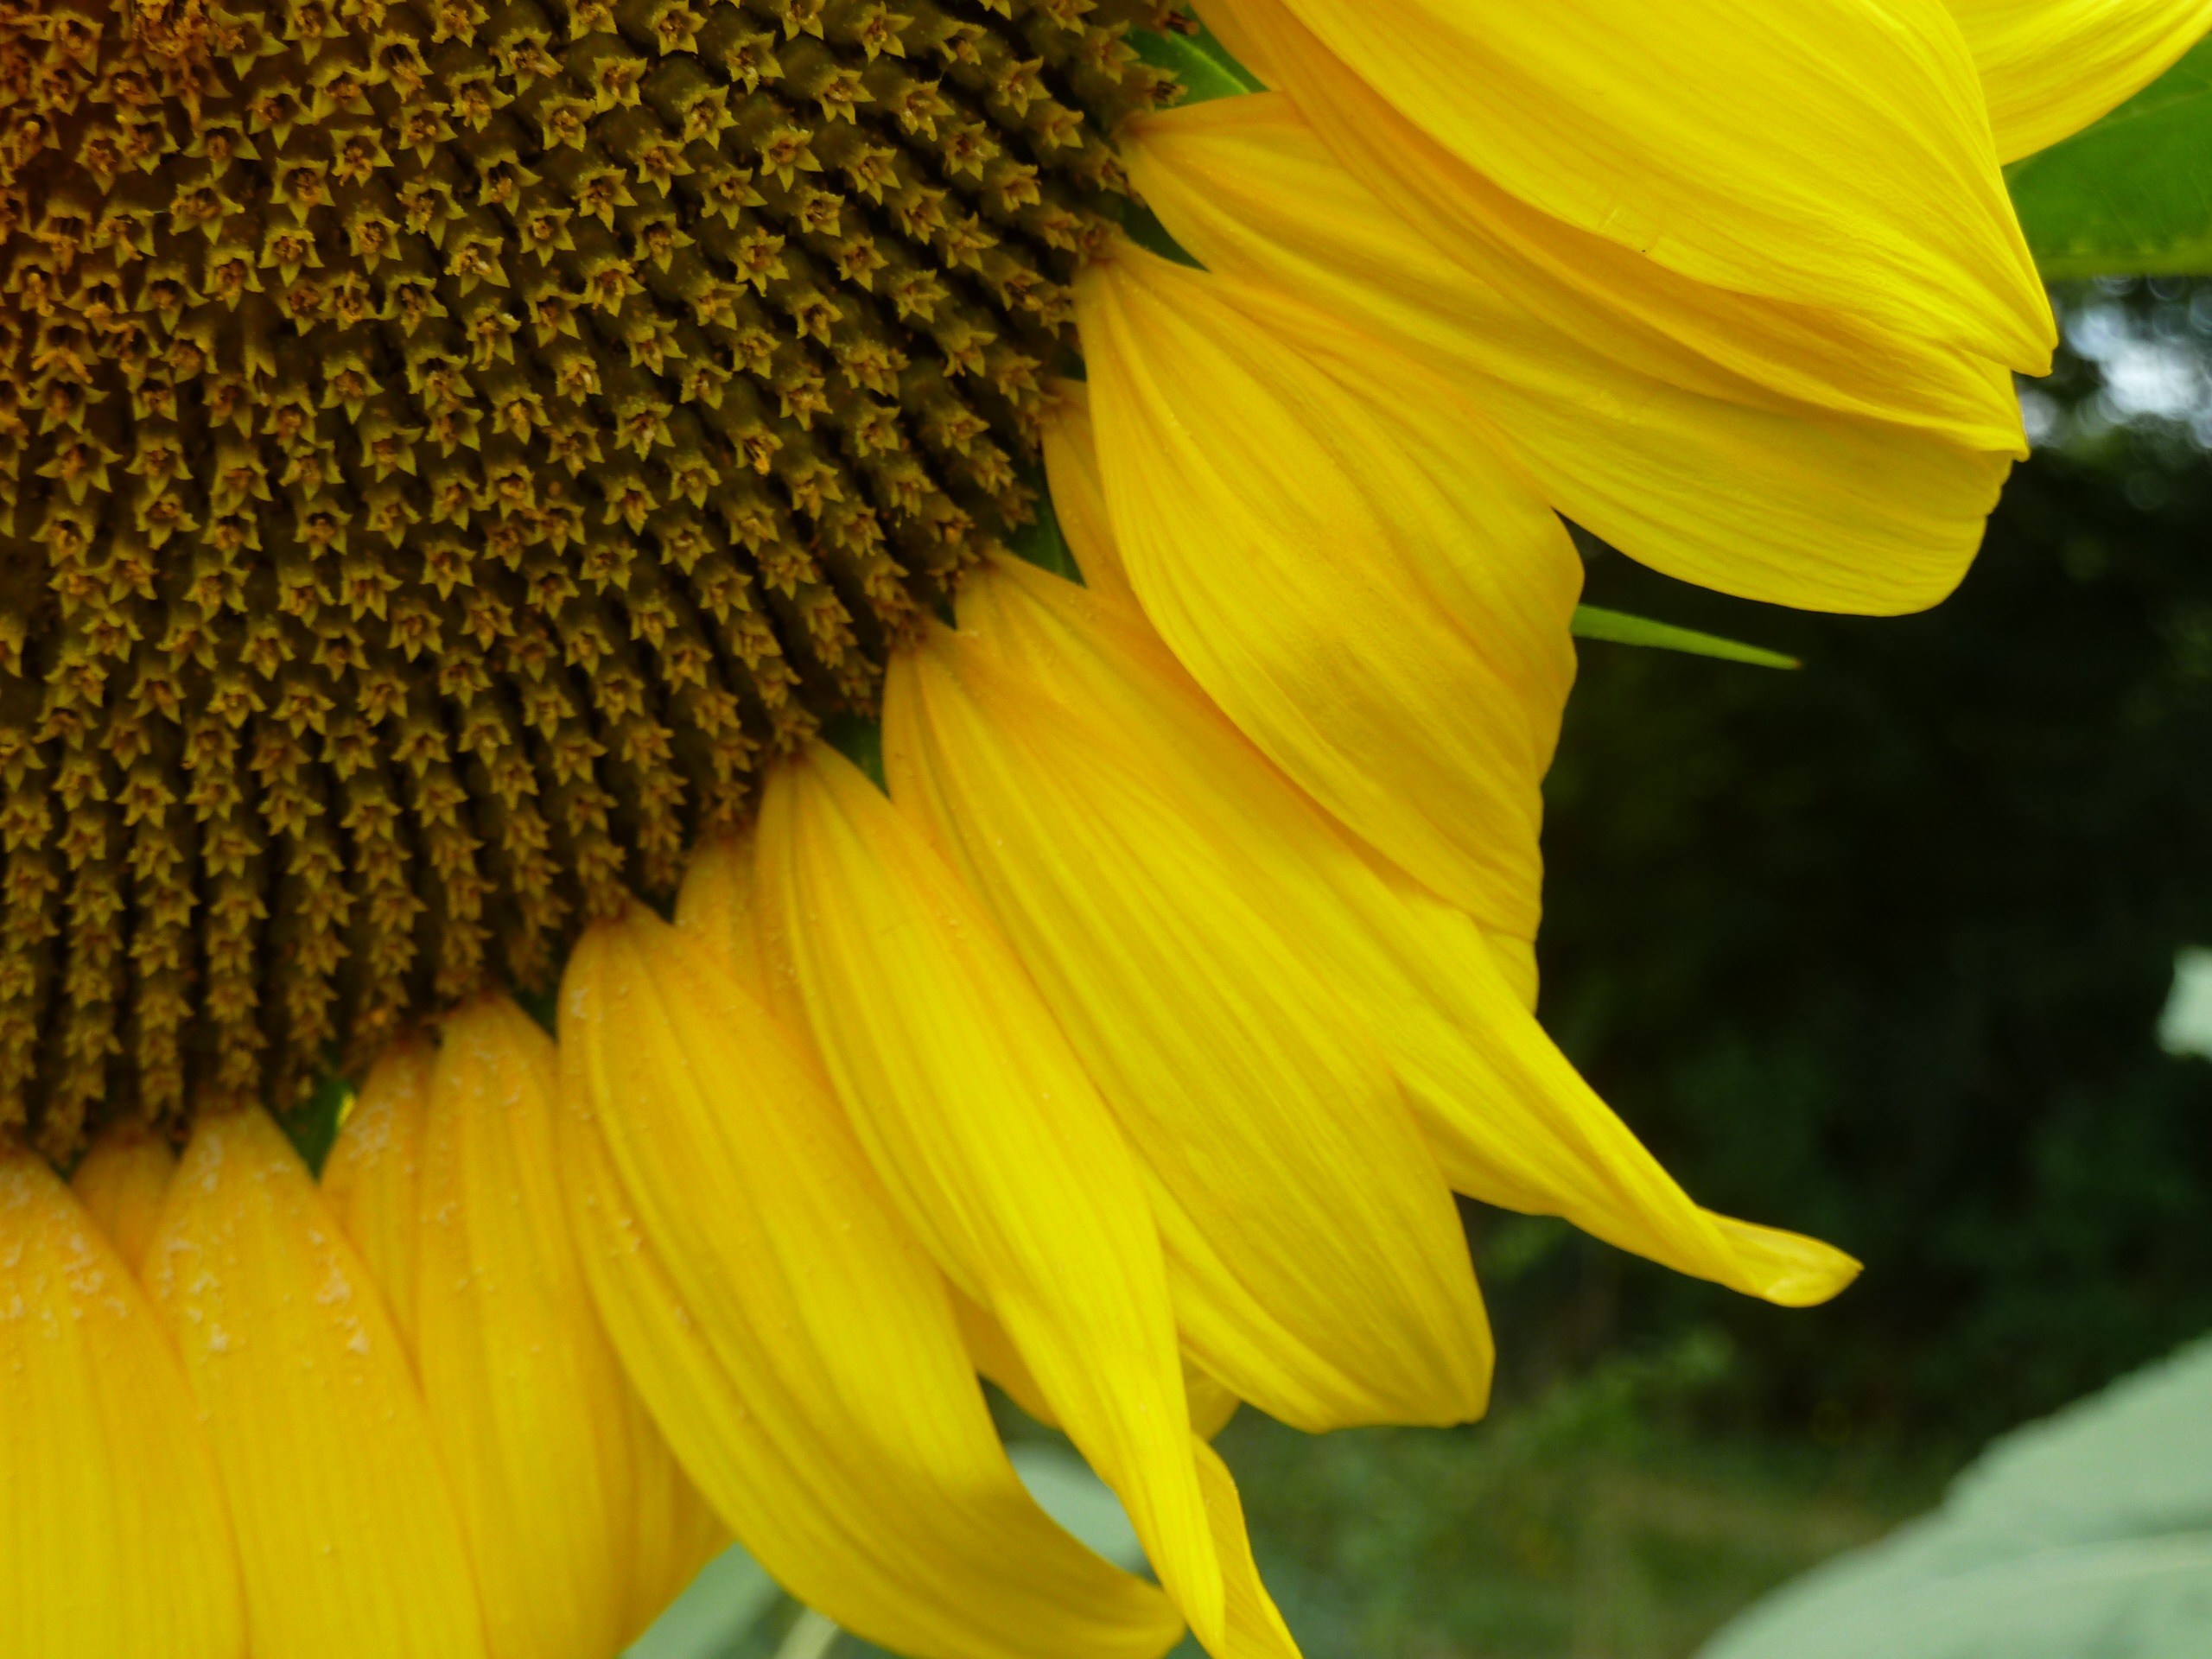
nature, plant, field, flower, petal, summer, heart, botany, yellow, flora, sunflower, close up, macro photography, flowering plant, daisy family, asterales, yellow was, sunflower seed, plant stem, land plant